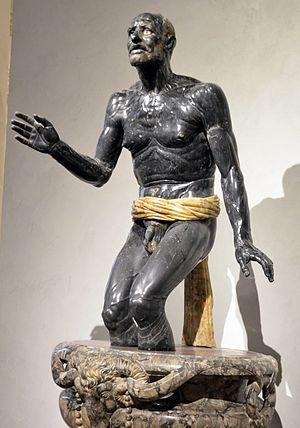
Le Vieux Pêcheur, dit aussi Sénèque mourant, est une statue romaine en marbre noir et albâtre, copie romaine du IIe siècle ap. J.-C., d'après un original hellénistique, sur un support moderne en forme de bassin, en brèche violette. La hauteur de l'ensemble est de 1,83 m.